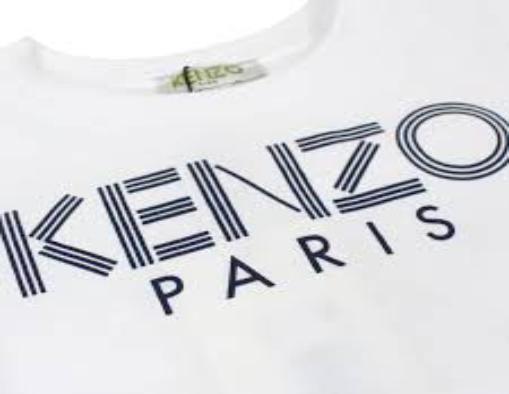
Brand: Kenzo
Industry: Clothes